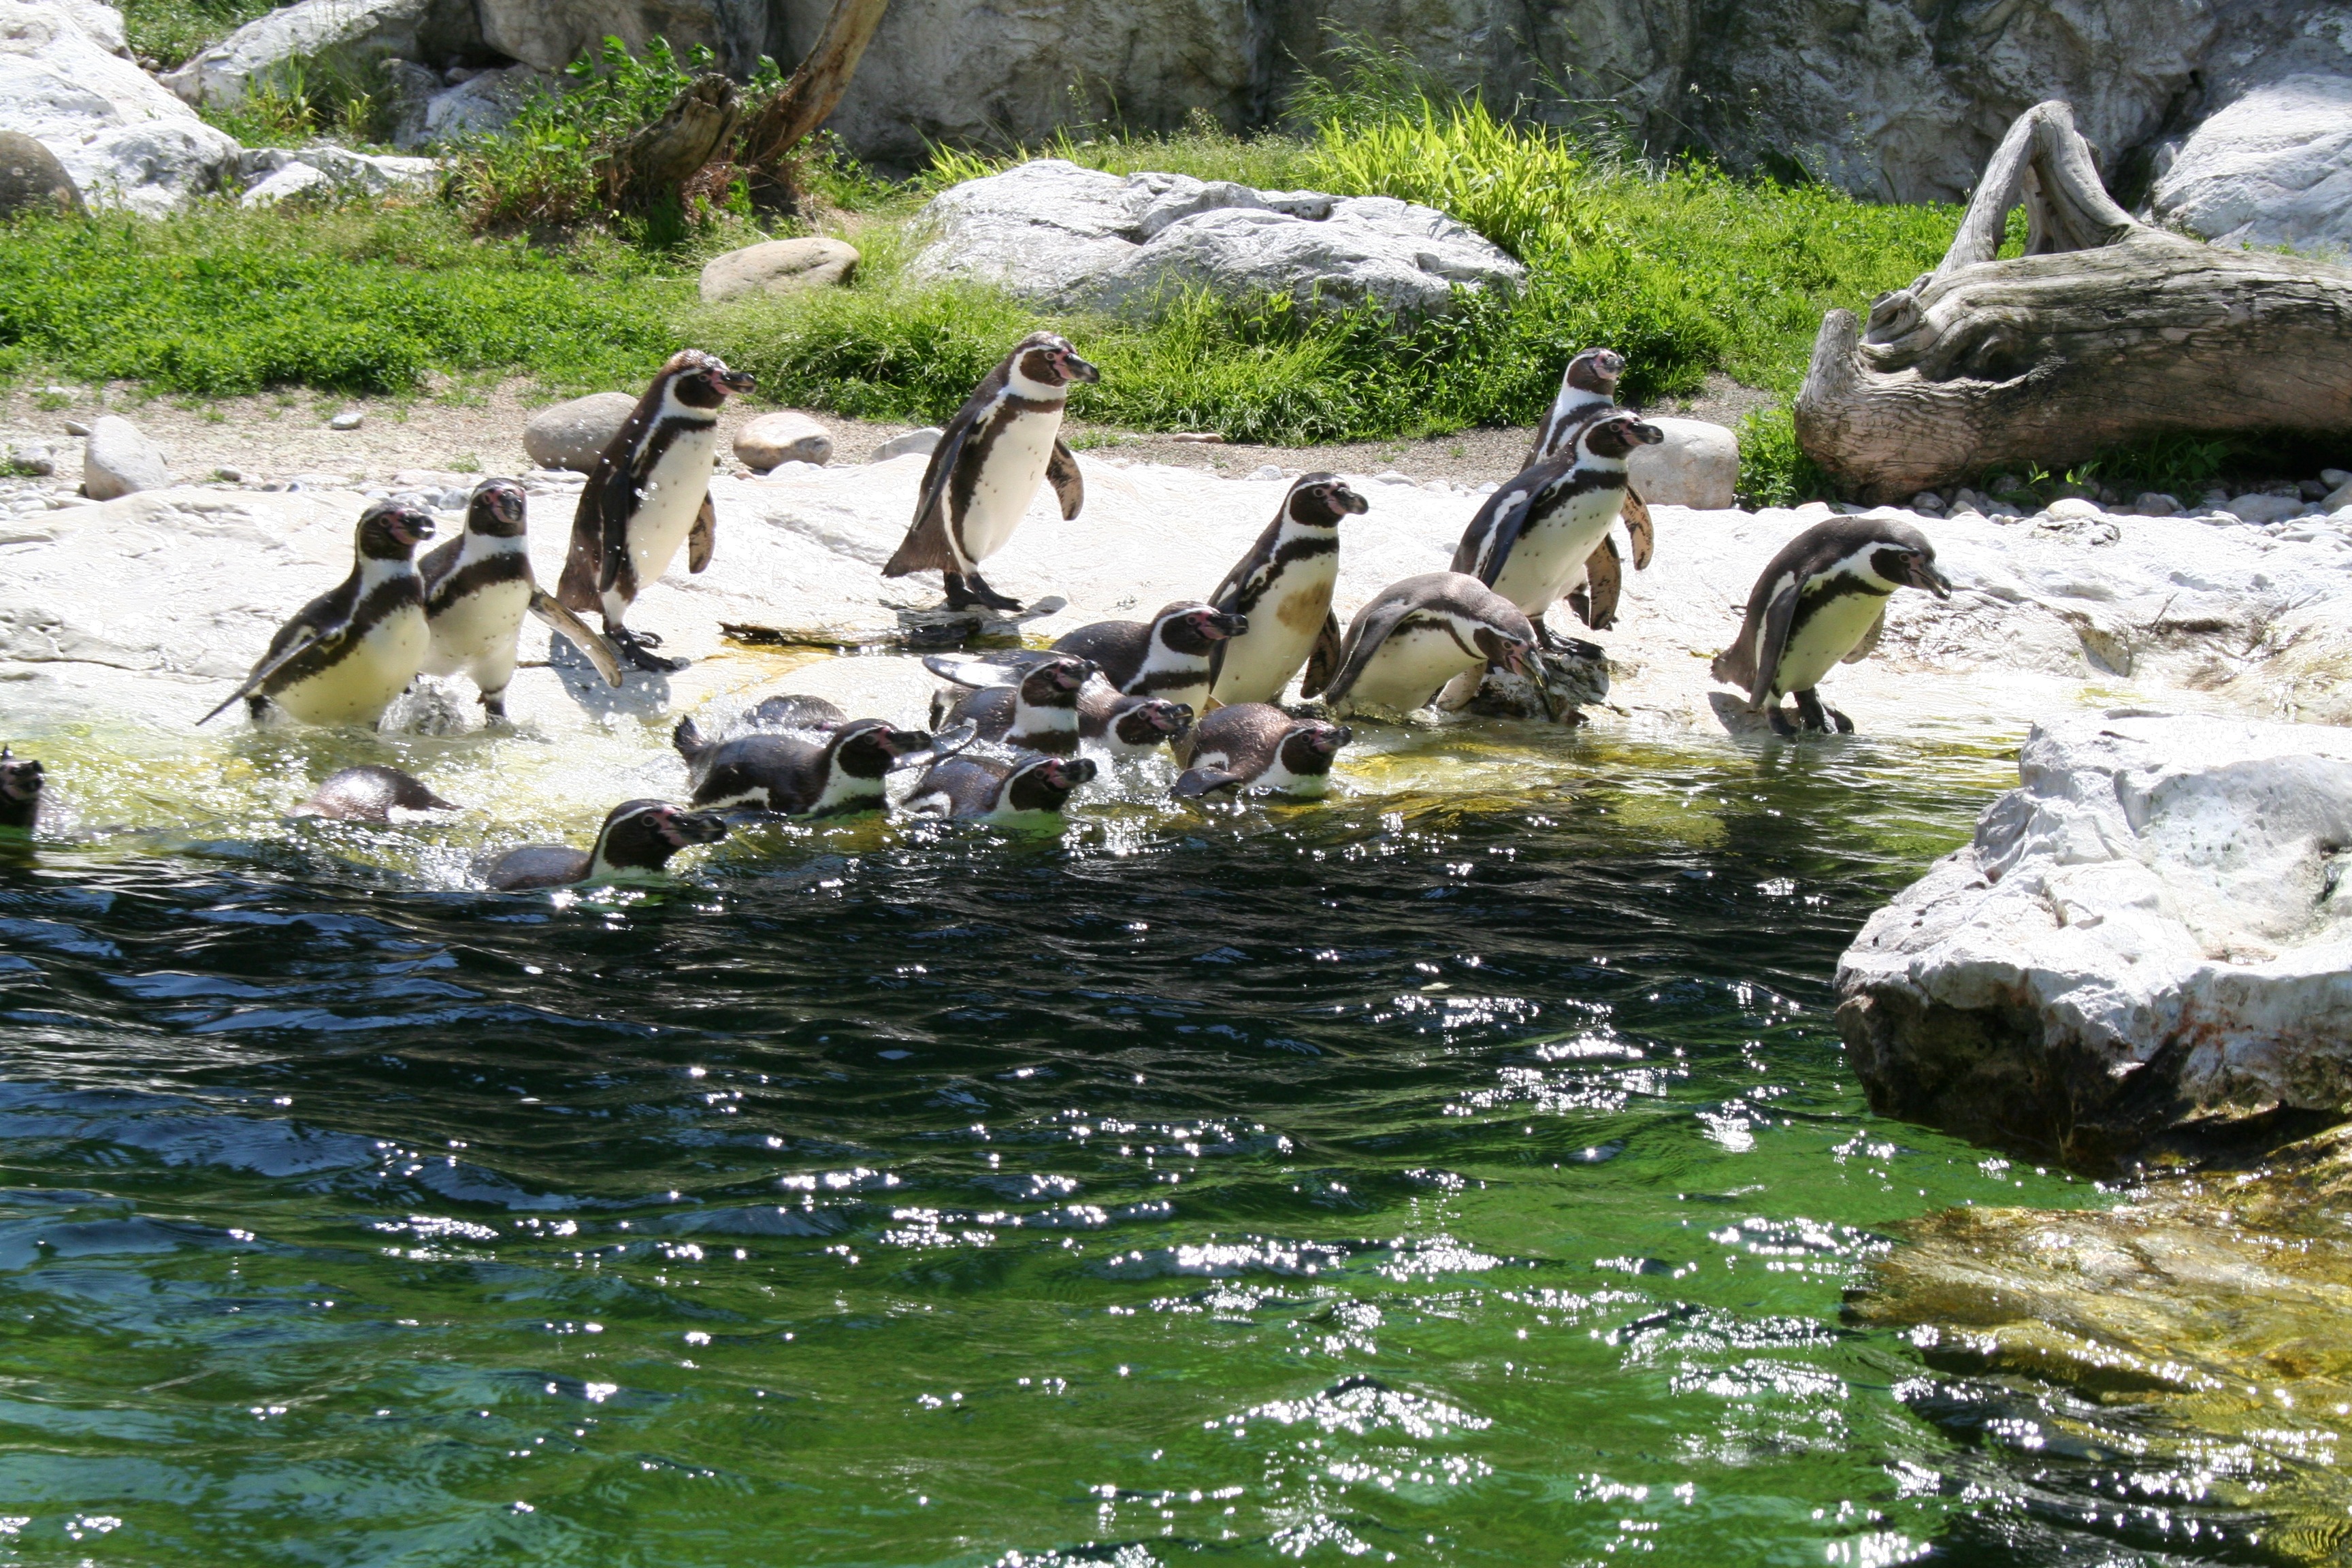
water, bird, wet, wildlife, swim, stream, zoo, fauna, penguin, cool, refresh, quantitative